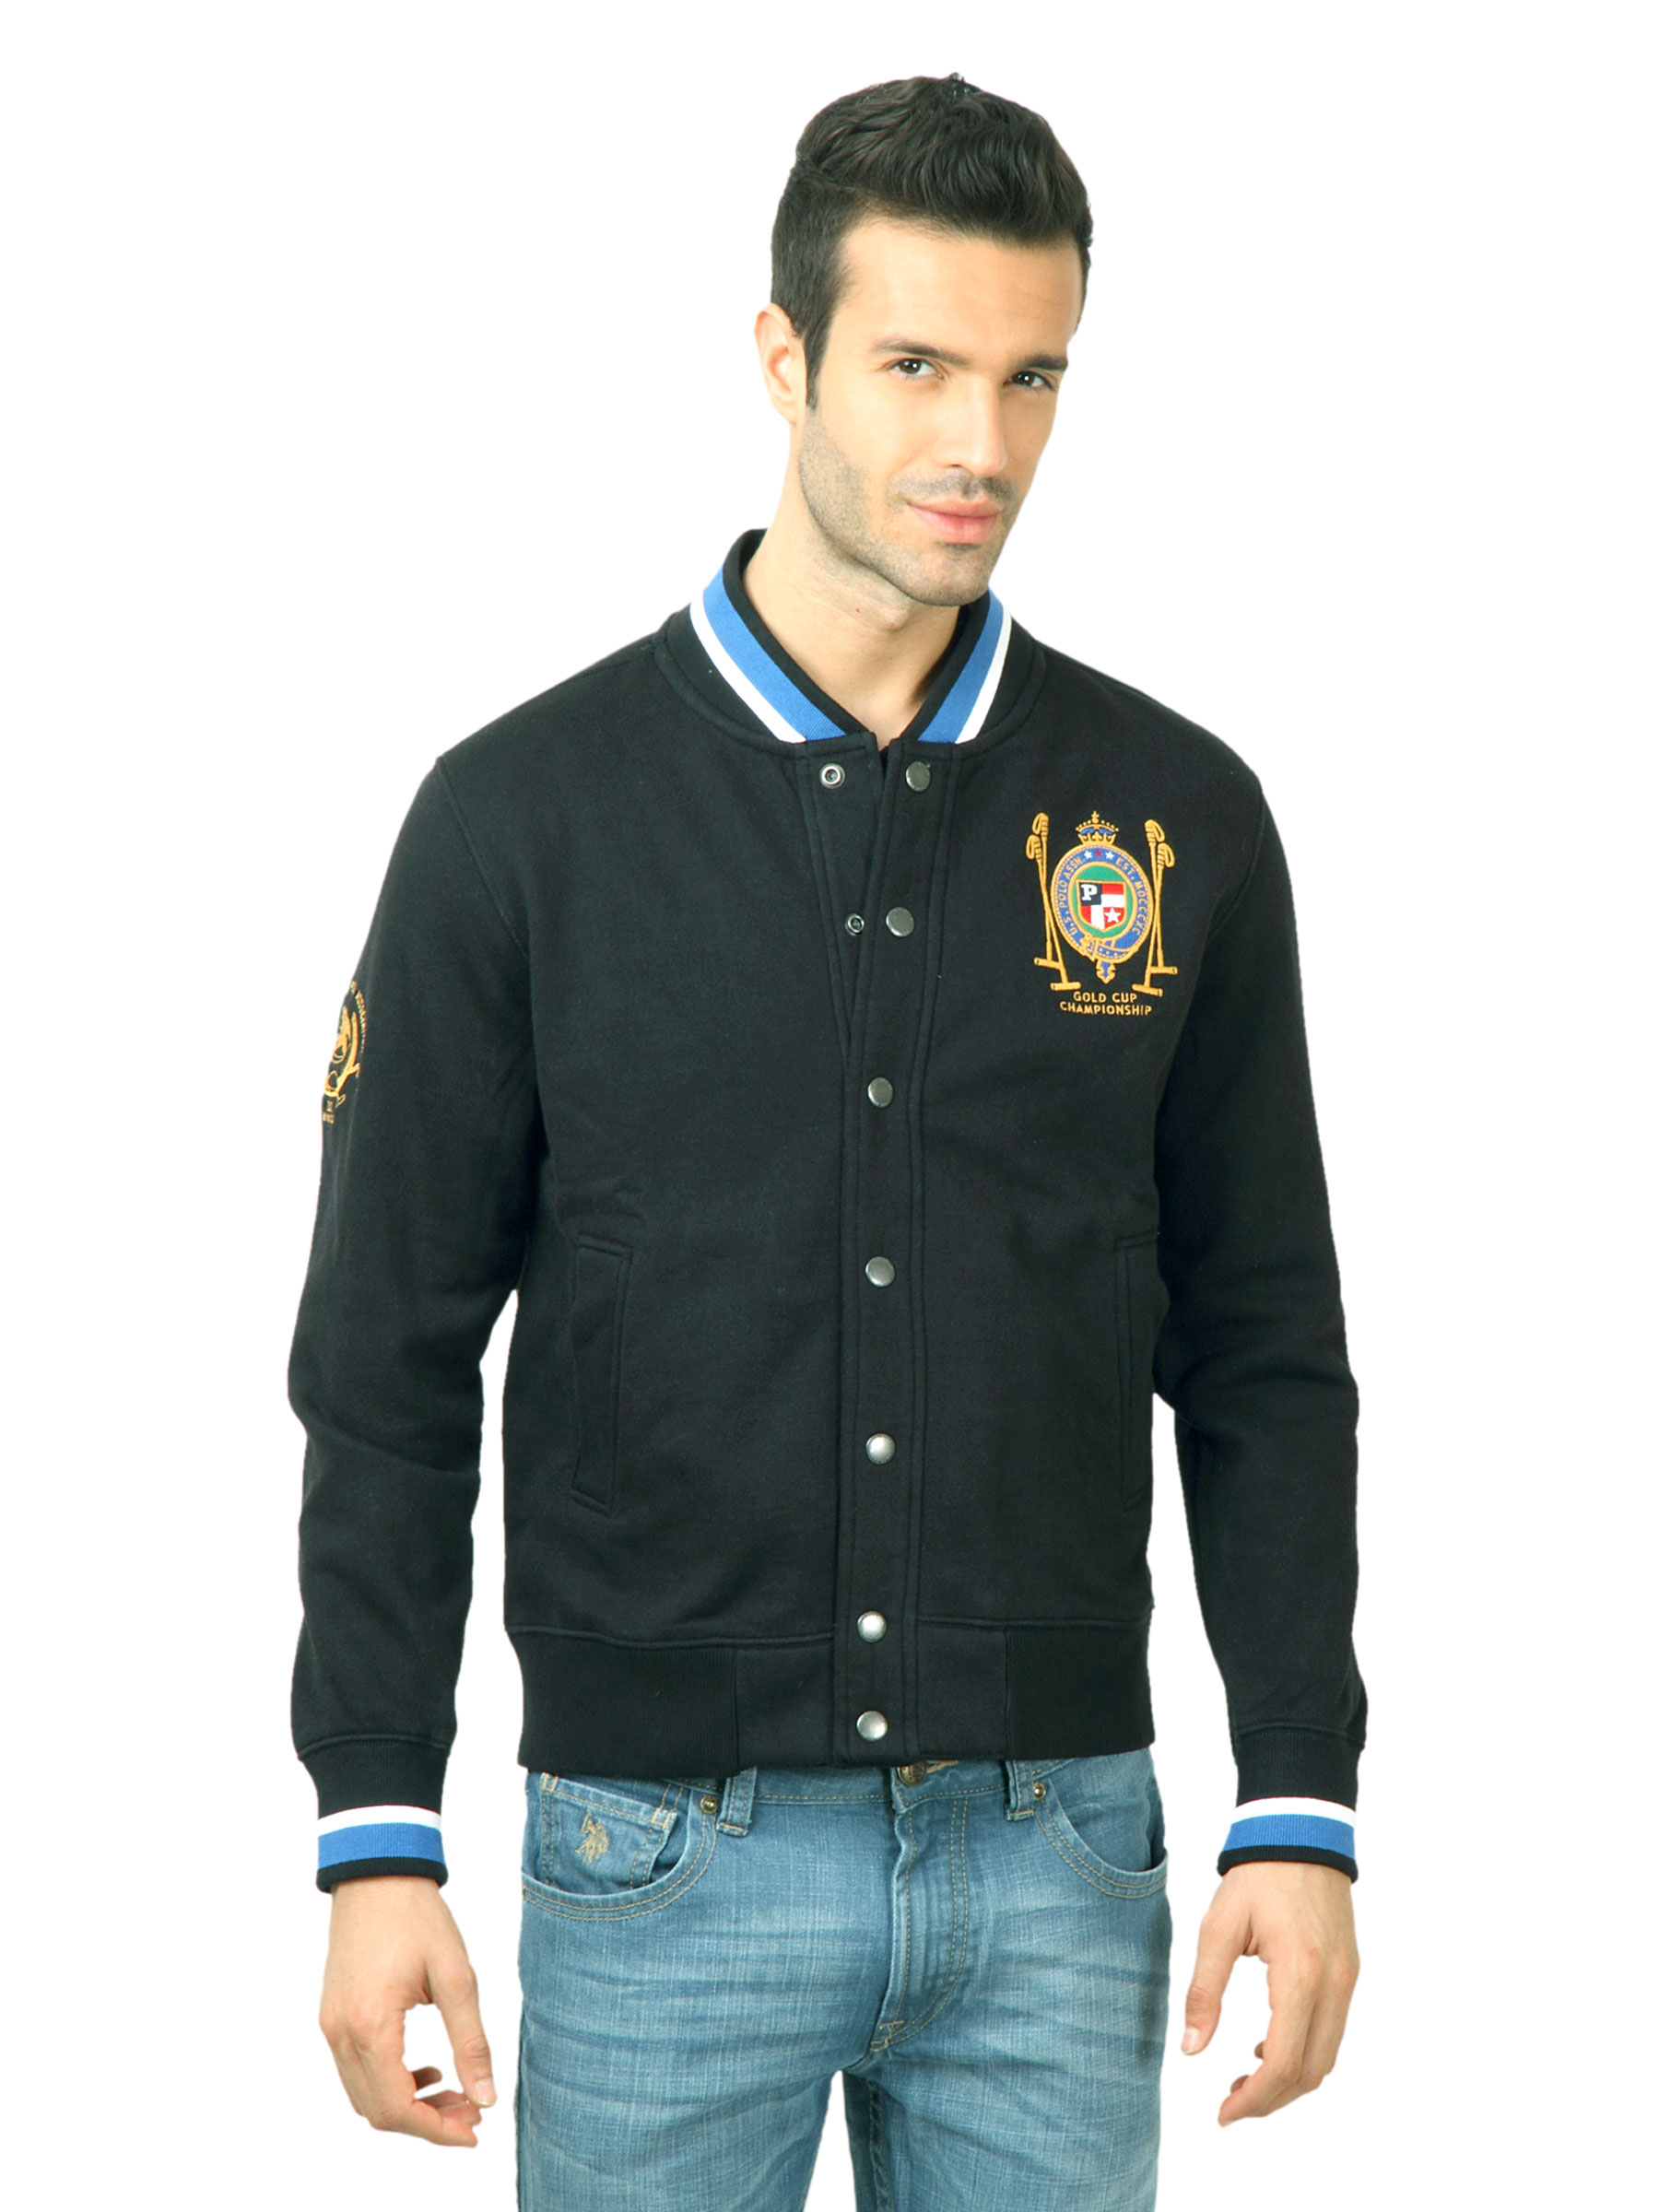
U.S. Polo Assn. Men Solid Black Sweatshirt
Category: Apparel / Topwear / Sweatshirts
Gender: Men
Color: Black
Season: Fall 2011
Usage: Casual